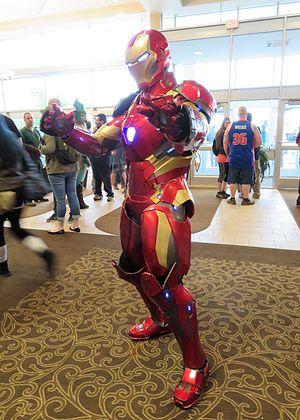
Anthony « Tony » Stark, alias Iron Man est un super-héros évoluant dans l'univers Marvel de la maison d'édition Marvel Comics. Créé par le scénariste Stan Lee, développé par Larry Lieber et conçu par les dessinateurs Don Heck et Jack Kirby, le personnage de fiction apparaît pour la première fois dans le comic book Tales of Suspense #39 en mars 1963, scénarisé par Larry Lieber et dessiné par Don Heck.